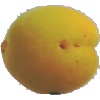
Label: Peach 2